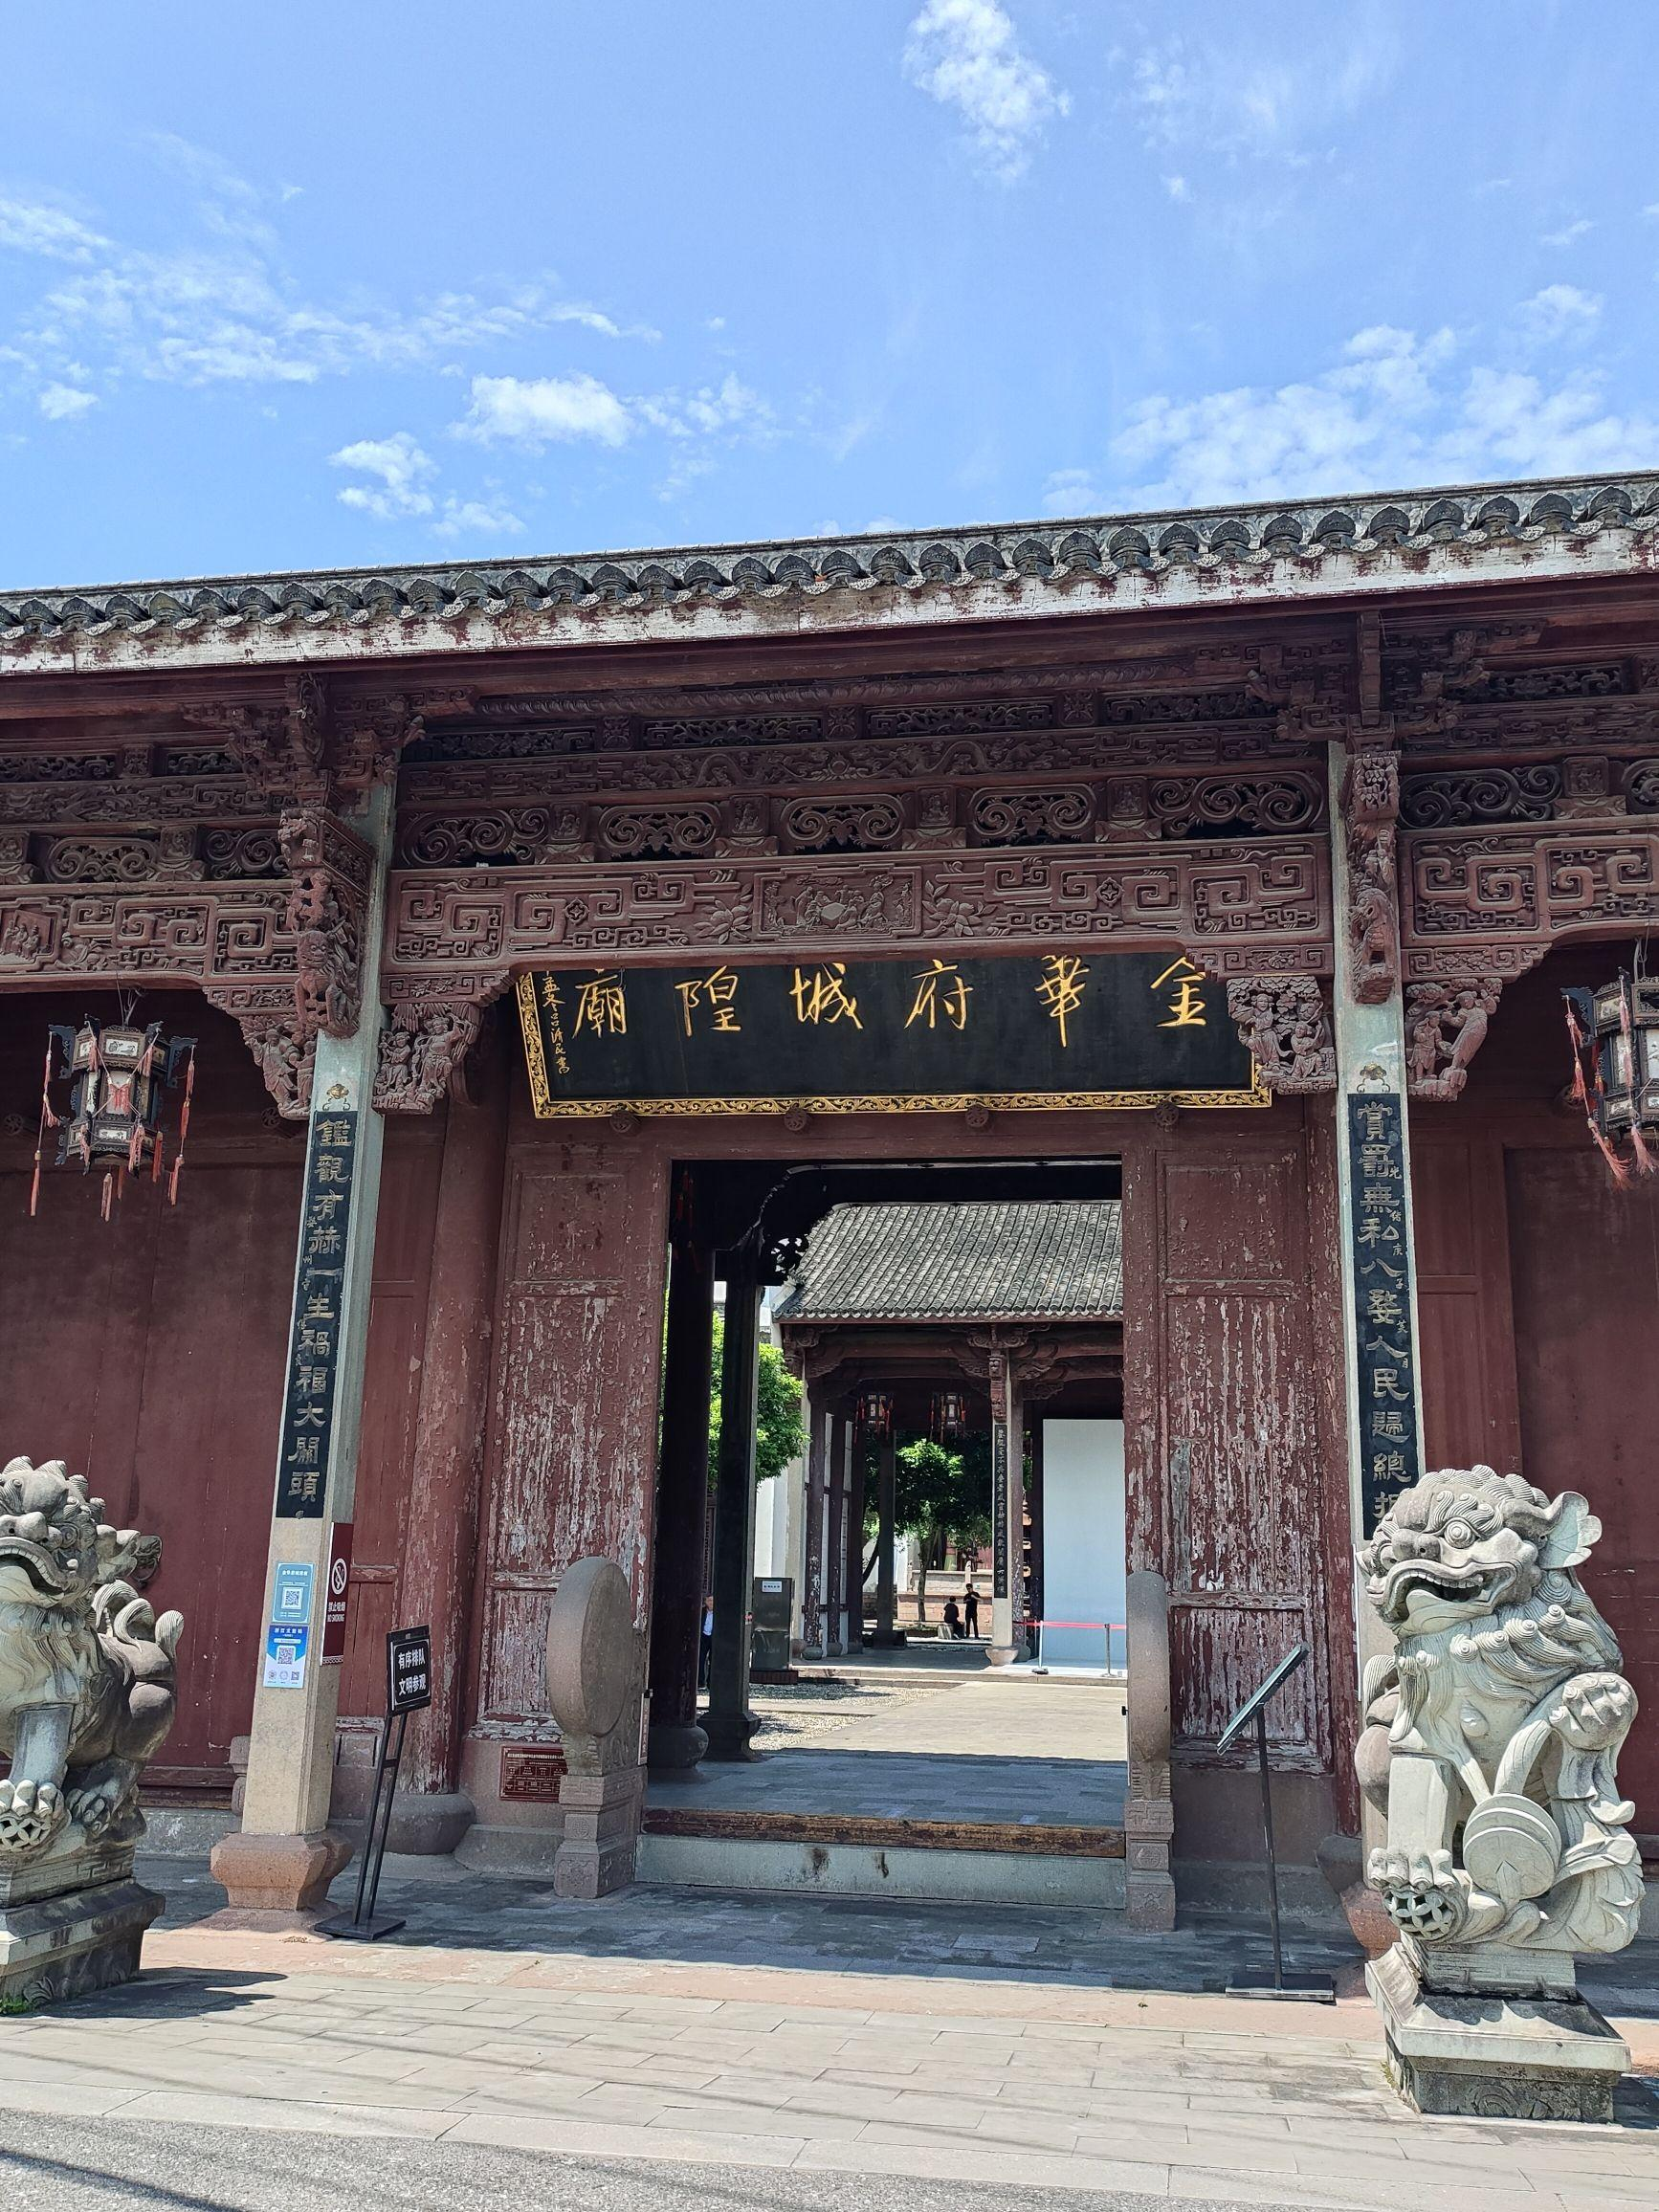
地标名称：金华府城隍庙
所在城市：金华市·婺城区